Tomboye

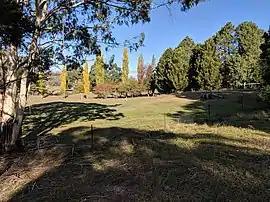

Tomboye is a locality in the Queanbeyan–Palerang Regional Council, New South Wales, Australia. It is located on the north side of the Mongarlowe River on the road from Braidwood to Nowra about 28 km north of Braidwood and 93 km southwest of Nowra. At the , it had a population of 40. It consists mainly of forest and grazing country.